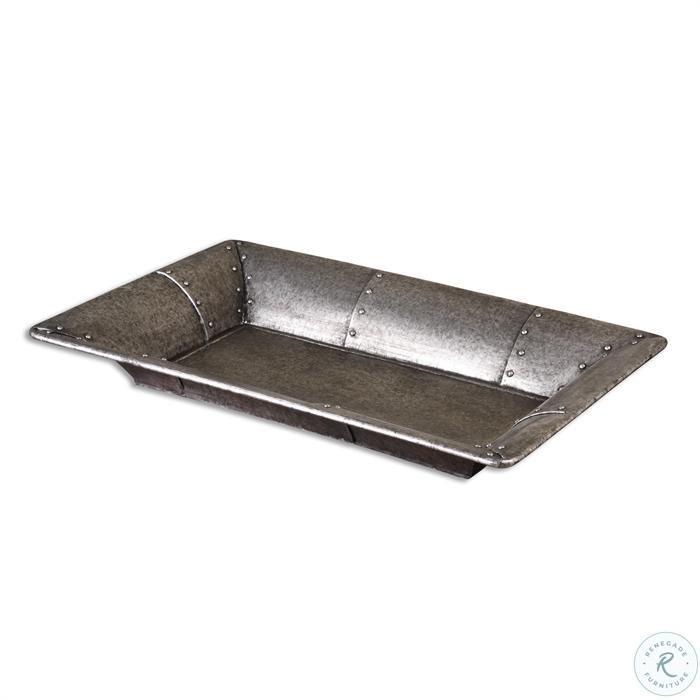
Category: Decor
Style: Modern